Bad Salzelmen

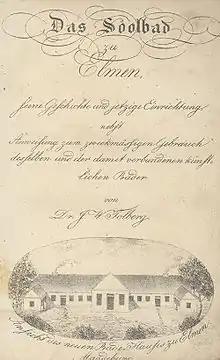
J. W. Tolberg: "The Soolbad in Elmen. Its history and current furnishings, together with instructions for its proper use and the associated artificial baths", 1822. Title page with an illustration of the bathhouse.

Bad Salzelmen has been a district of Schönebeck (Elbe) since 1932 and is a state-approved spa in the Salzlandkreis in Saxony-Anhalt, Germany. It was founded in 1894 when the town of "Groß Salze" absorbed the neighbouring town of "Elmen". The town was renamed to "Bad Salzelmen" in 1926.